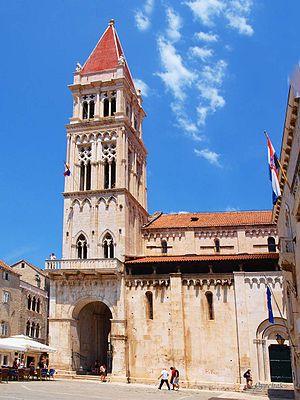
Trogir est une ville et une municipalité située en Dalmatie, dans le comitat de Split-Dalmatie, en Croatie. Au recensement de 2001, la municipalité comptait 12 995 habitants, dont 96,68 % de Croates et la ville seule comptait 10 907 habitants.